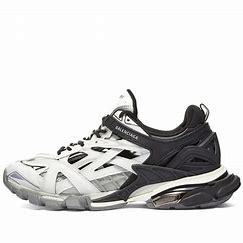
Brand: Balenciaga
Model: Track 2